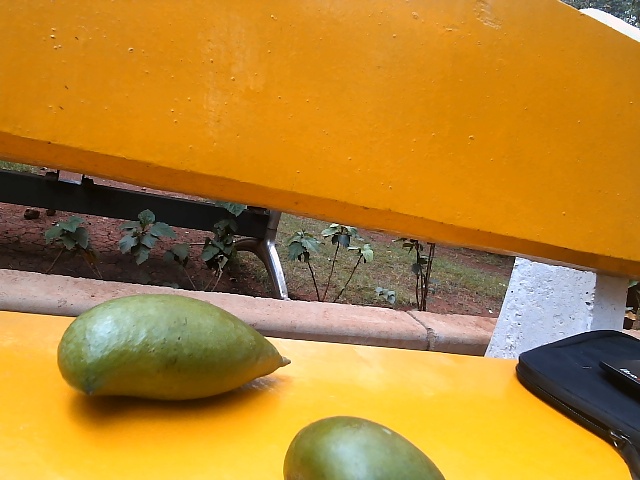
Label: Raw_Mango